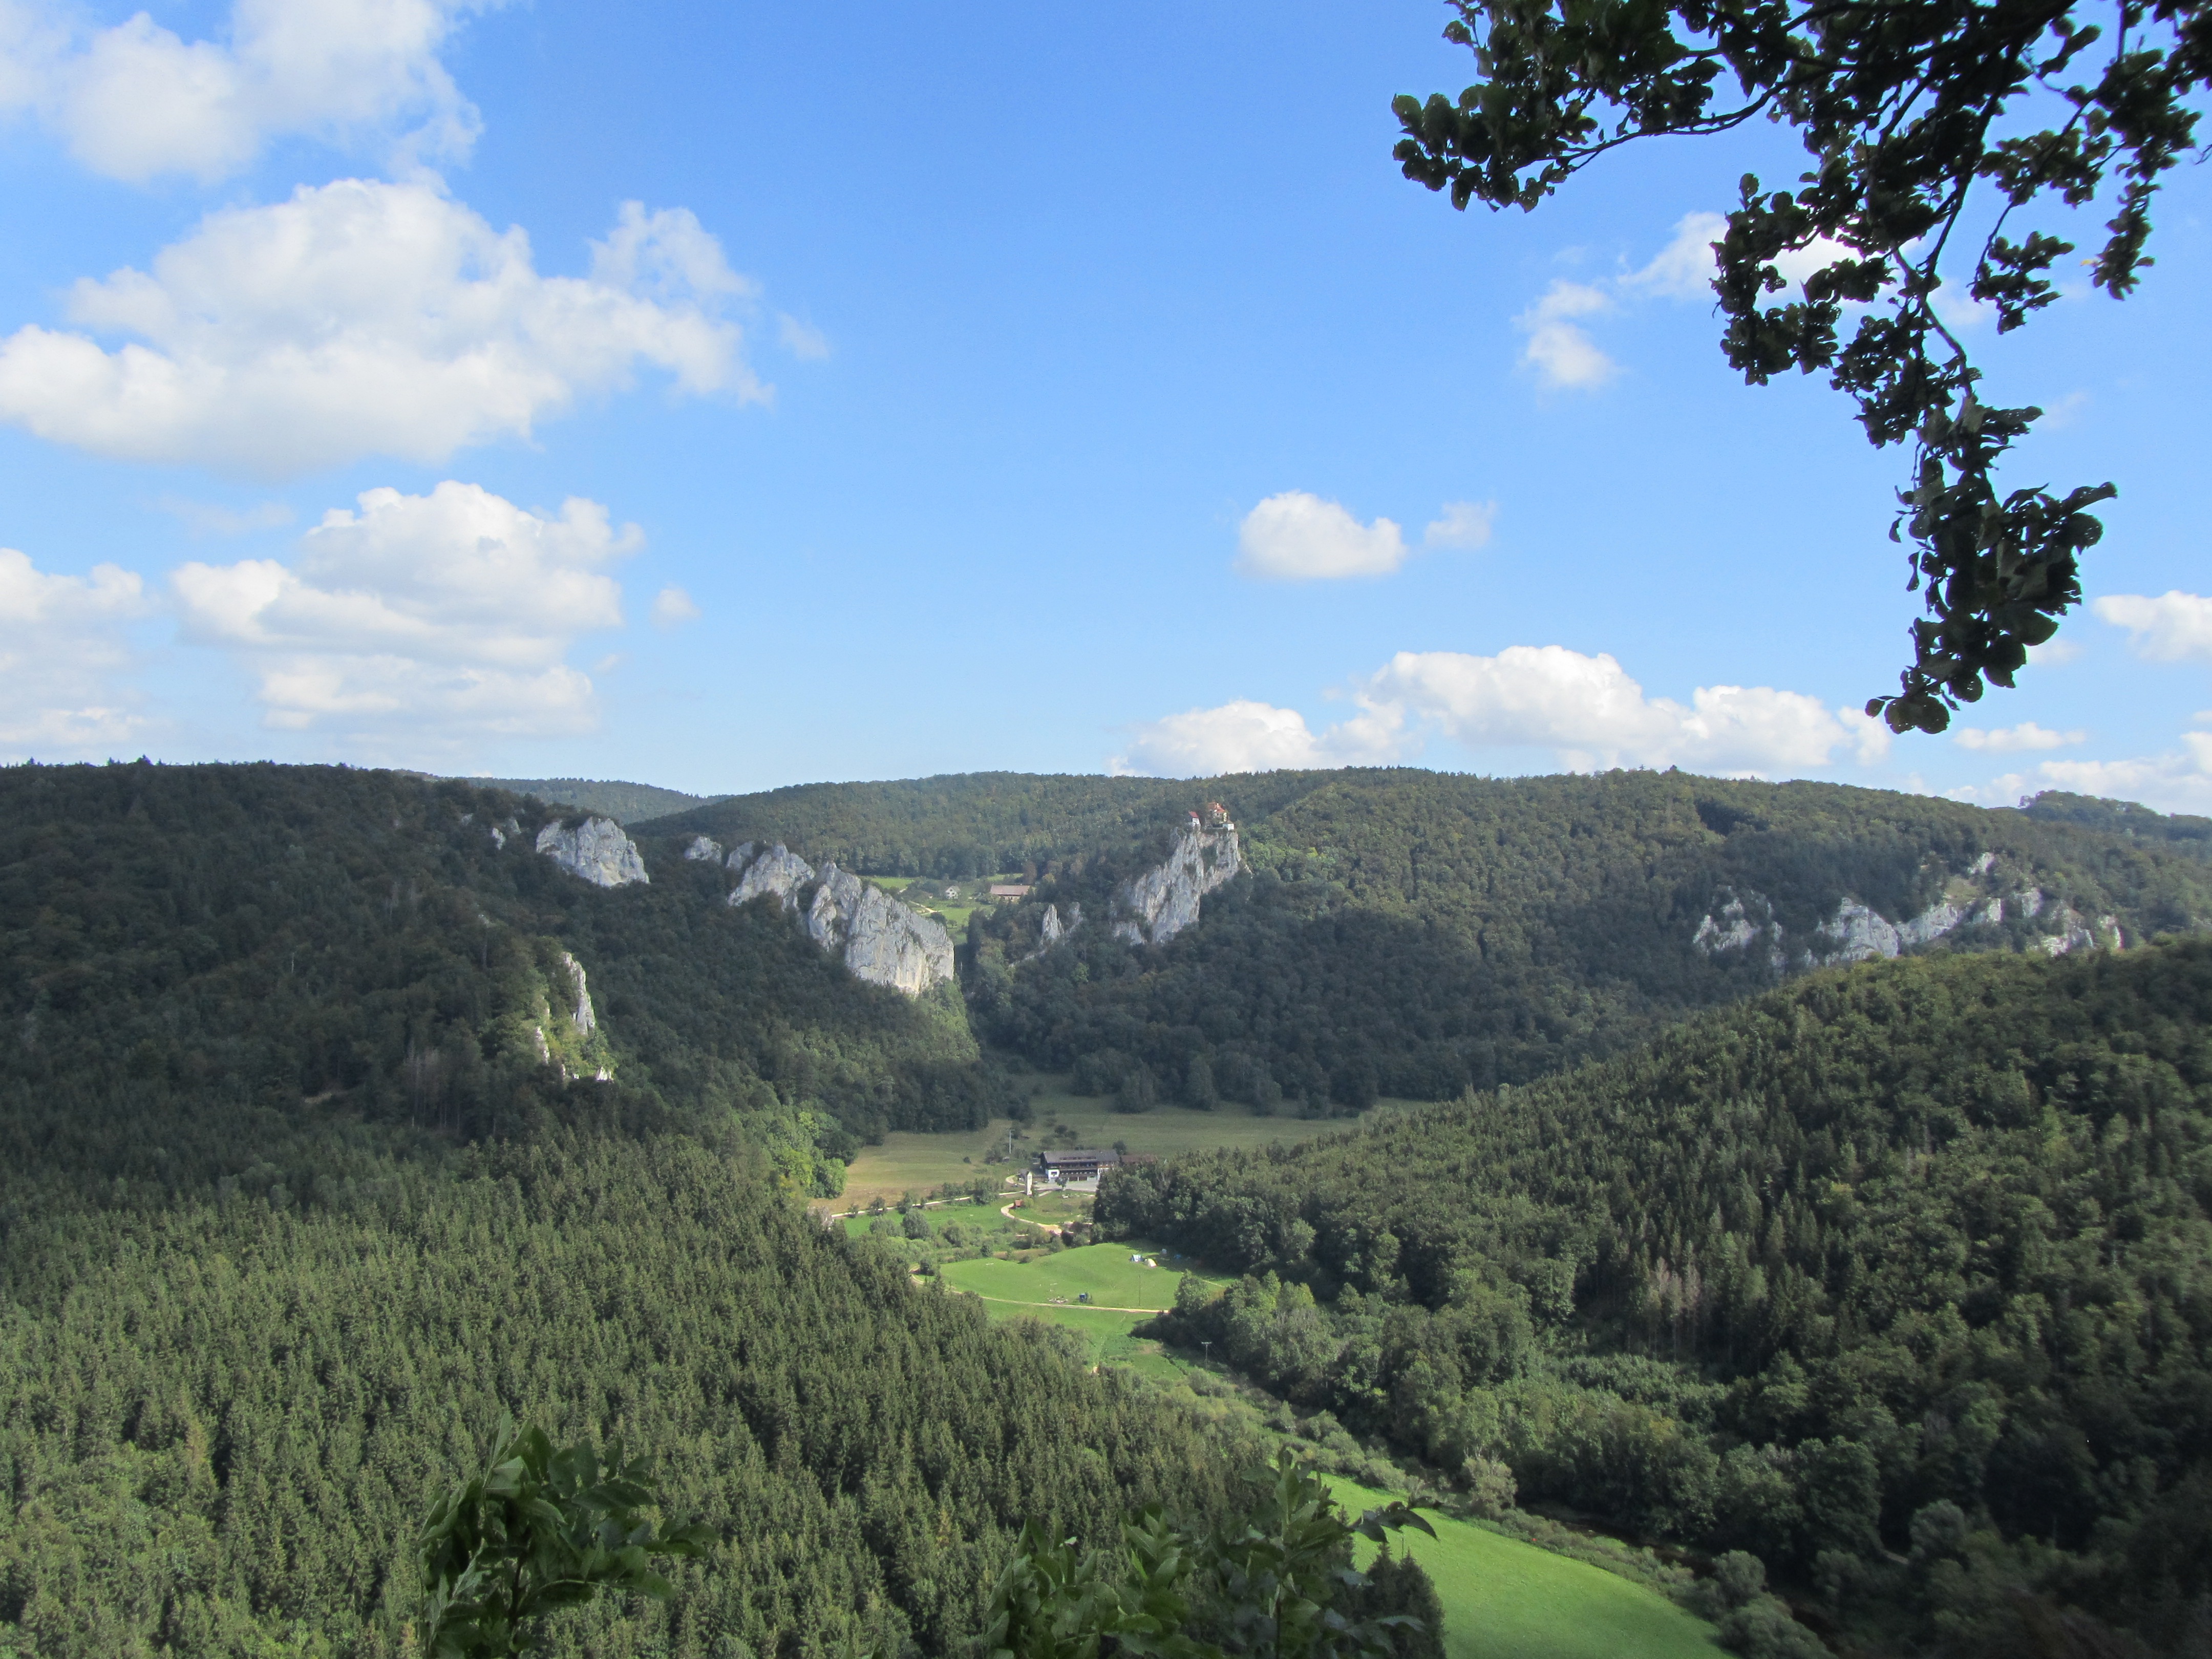
landscape, tree, nature, forest, mountain, hiking, meadow, hill, valley, mountain range, ridge, plateau, ecosystem, rural area, landform, danube valley, beuron, geographical feature, mountainous landforms